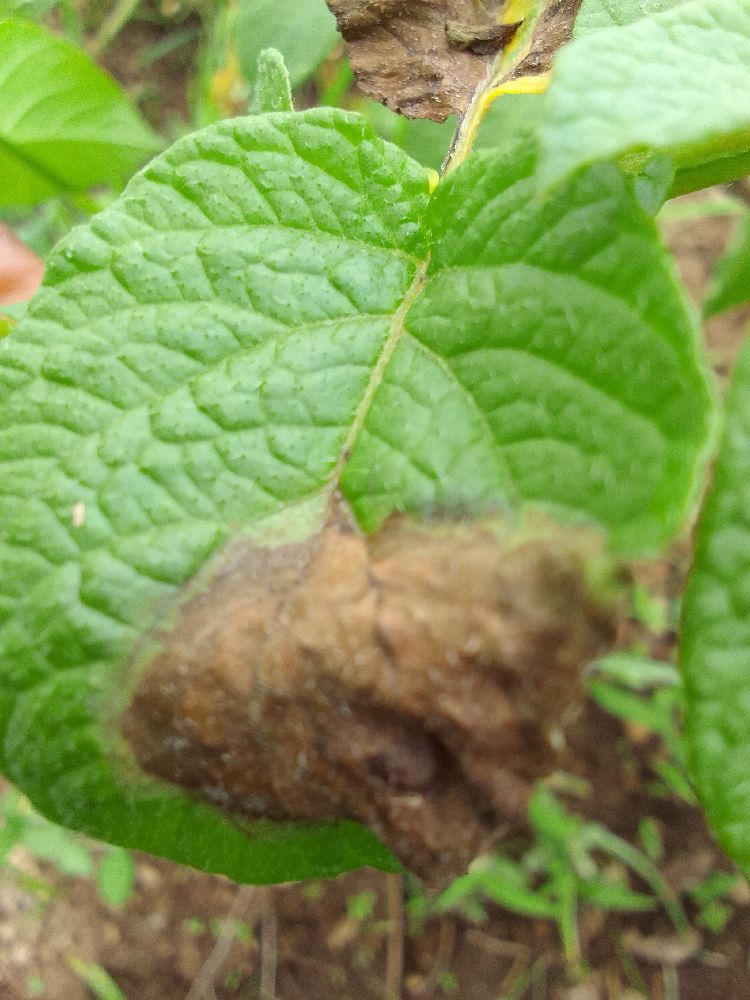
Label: Late blight